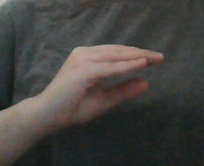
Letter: jeem